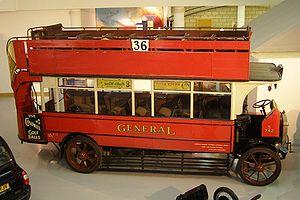
AEC, acronyme de Associated Equipment Company, était un constructeur anglais d'autobus, de trolleybus et de camions. La société a été créée en 1912 et est passée sous le contrôle de Leyland Motor Corporation en 1962, elle a poursuivi son activité jusqu'à la disparition de British Leyland en 1979. Les véhicules ont été commercialisés sous la marque AEC sauf dans plusieurs pays d'Amérique latine sous la marque ACLO. Le siège social était basé à Southall dans le borough londonien d'Ealing.
La London General Omnibus Company ou LGOC, a été le principal exploitant de bus à Londres entre 1855 et 1933. La compagnie a également été, pour une courte période, entre 1909 et 1912, un fabricant de moteur de bus.